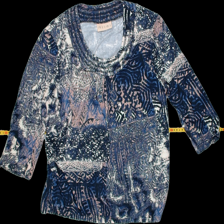
View: front
Type: Top
Category: Ladies
Brand: Not Applicable
Colors: Blue, White, Beige
Material: 100% Visc
Cut: Regular
Size: 46
Season: All
Trend: No trend
Stains: No
Price range: <50
Recommended usage: Export
Comment: washed out